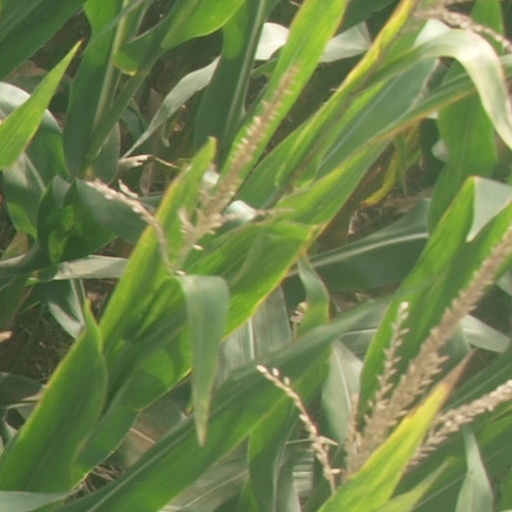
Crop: maize; corn